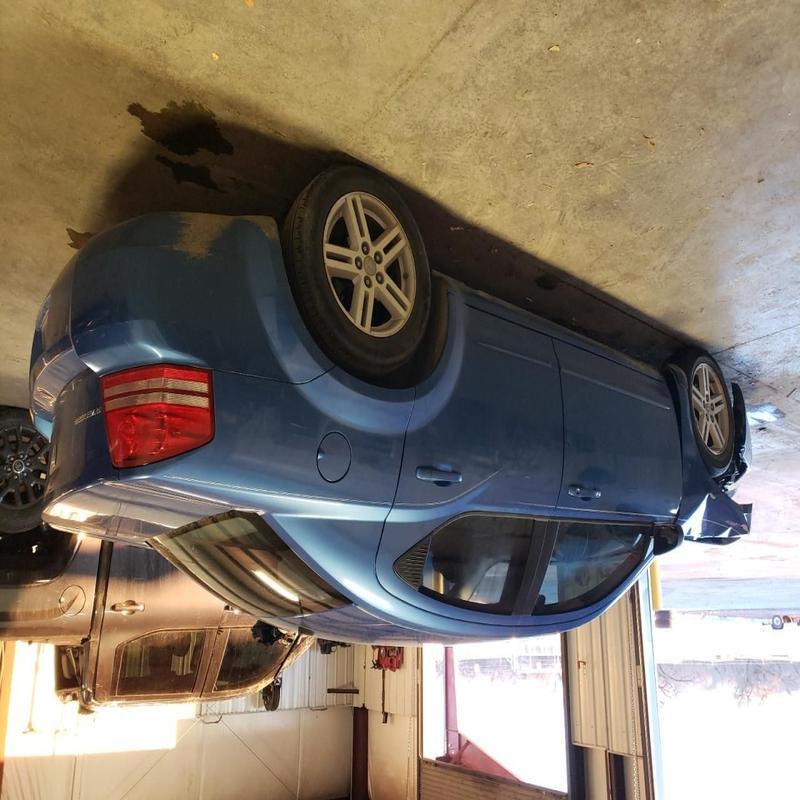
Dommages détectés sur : aile avant gauche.
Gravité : majeur